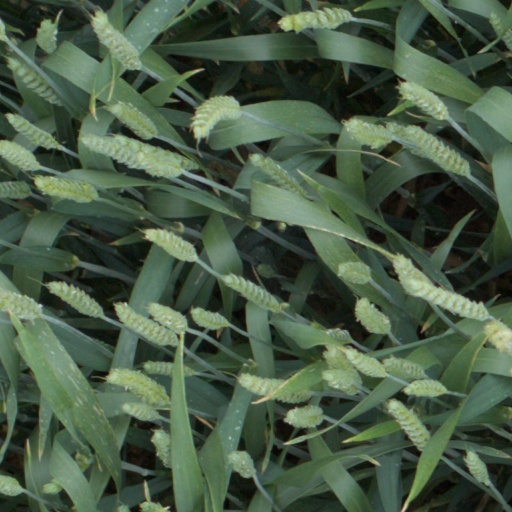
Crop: wheat